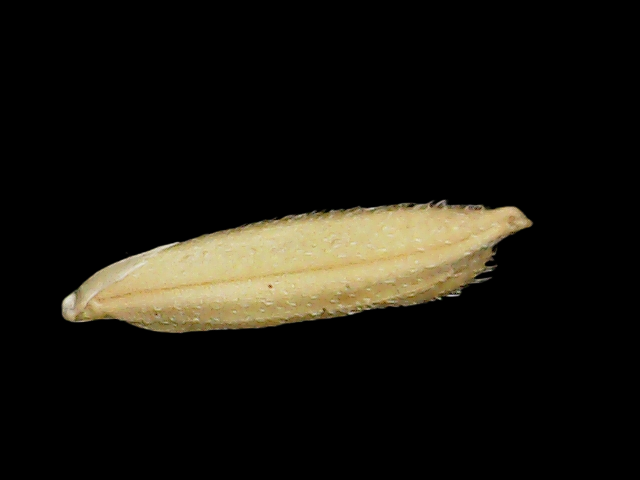
Rice variety: Binadhan14